Barrack Street

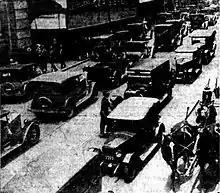
Traffic along a block of Barrack Street, Perth, Western Australia in 1929

Barrack Street existed as a named road as early as 1833. It was named for the military barracks that existed along the alignment, at the corner of St Georges Terrace, in 1829. Construction of the barracks began on 13 August 1829, the day after Governor Stirling declared the foundation of the town of Perth. Soon afterwards, the soldiers' quarters were established, along an alignment that formed the street.